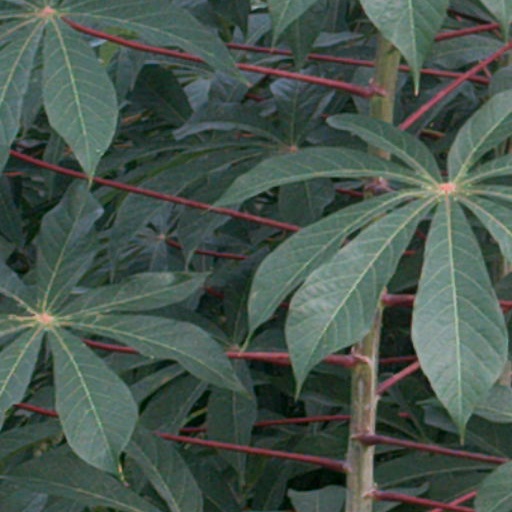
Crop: cassava